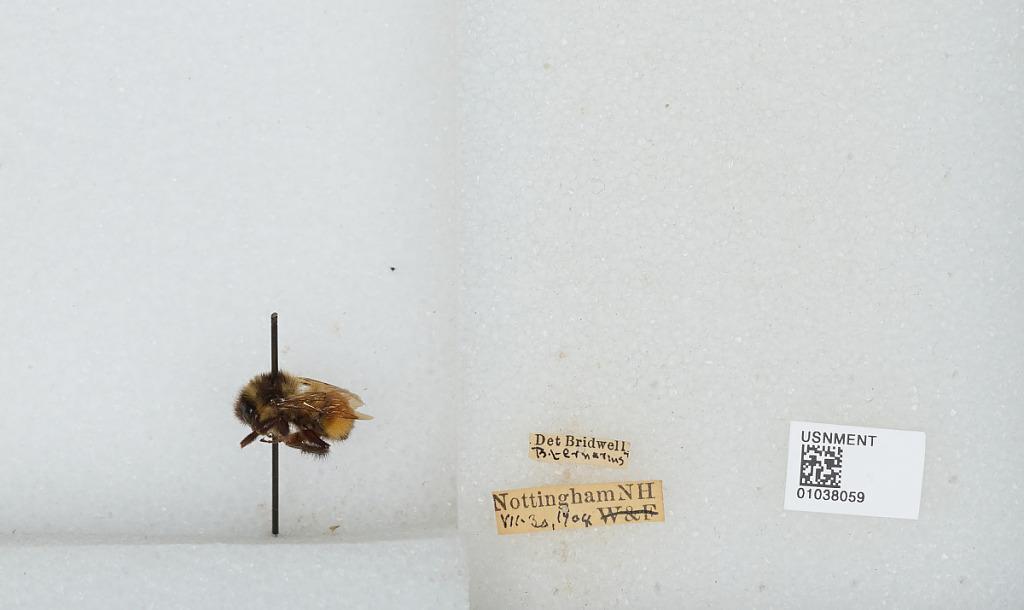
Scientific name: Bombus (Pyrobombus) ternarius Say
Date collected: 1904-7-30
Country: United States
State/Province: New Hampshire
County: Rockingham
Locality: Nottingham
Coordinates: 43.1144, -71.0997
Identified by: Bridwell